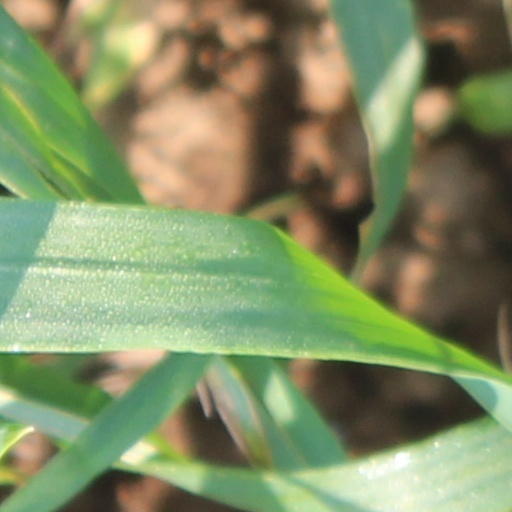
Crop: wheat